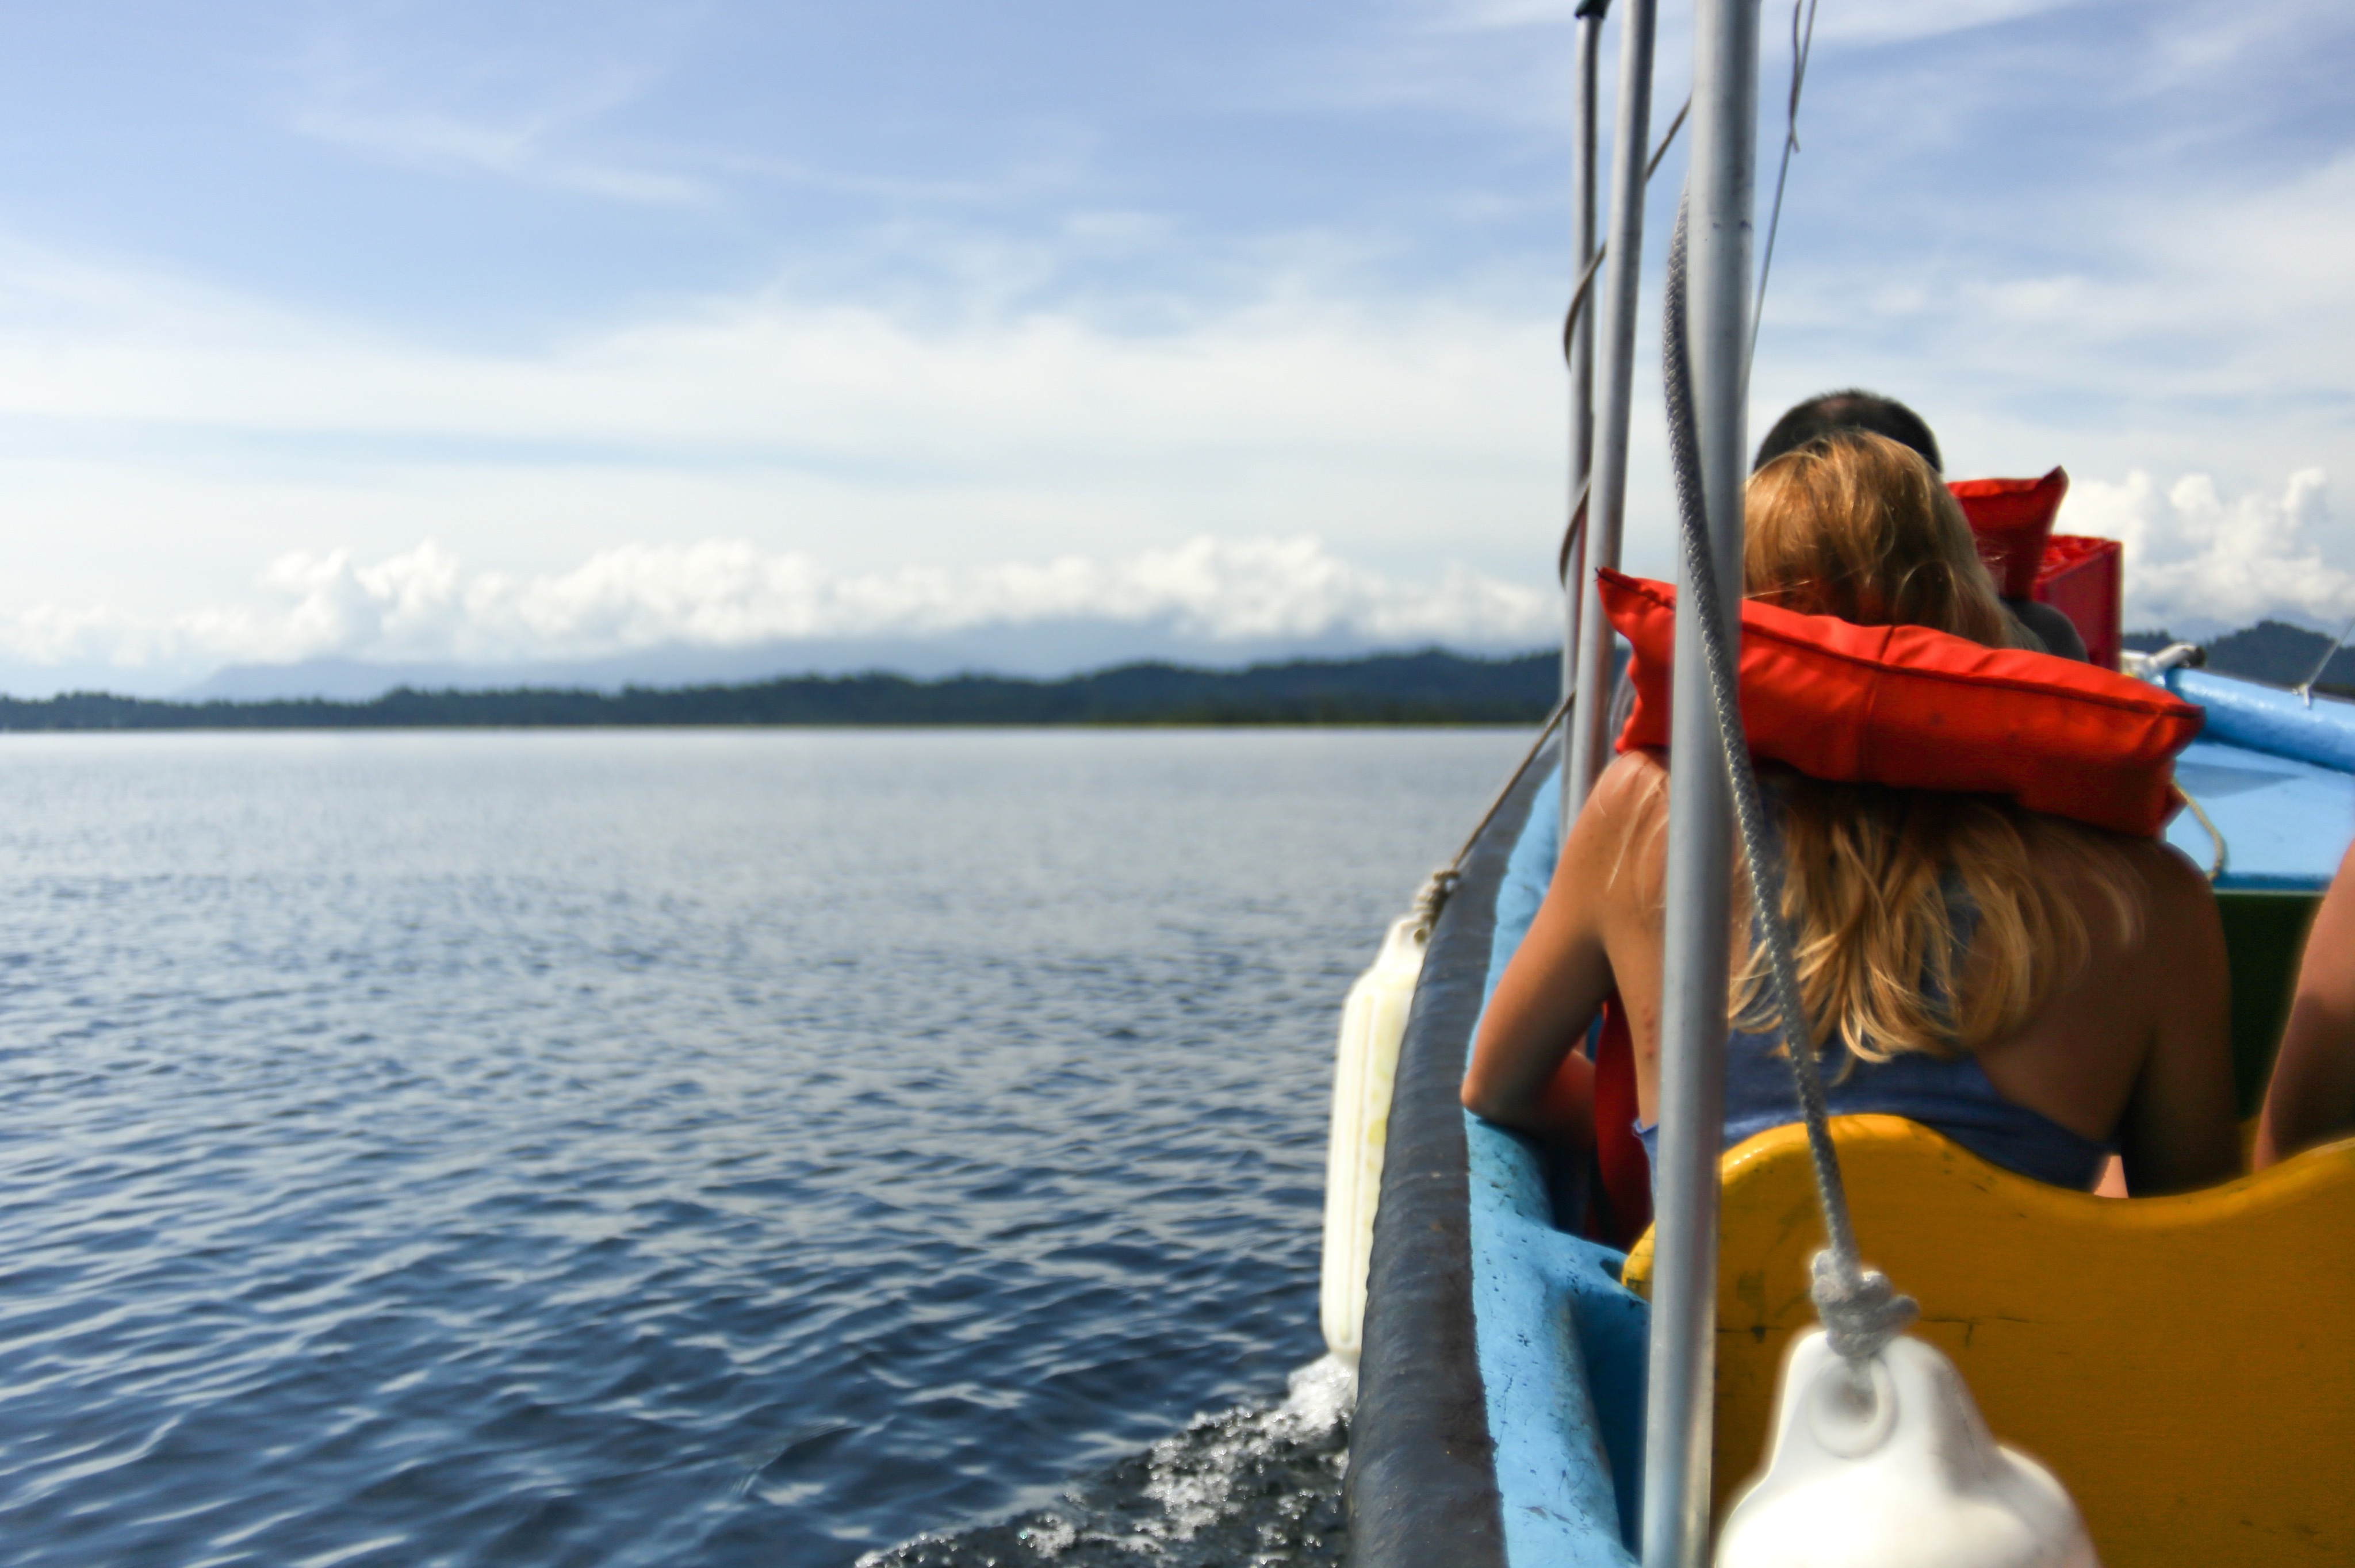
sailing, boating, vehicle, boat, sea, sail, paddle, parasailing